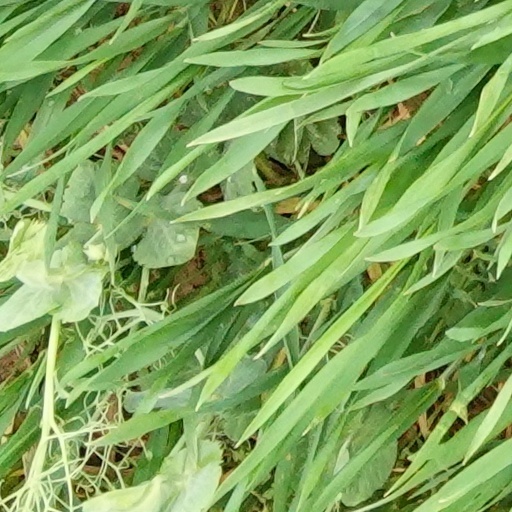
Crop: wheat